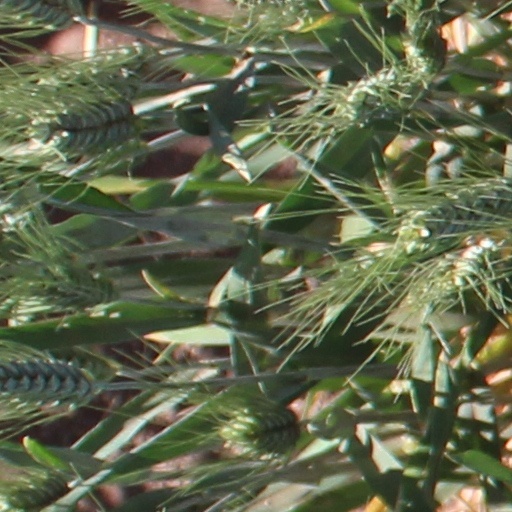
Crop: wheat